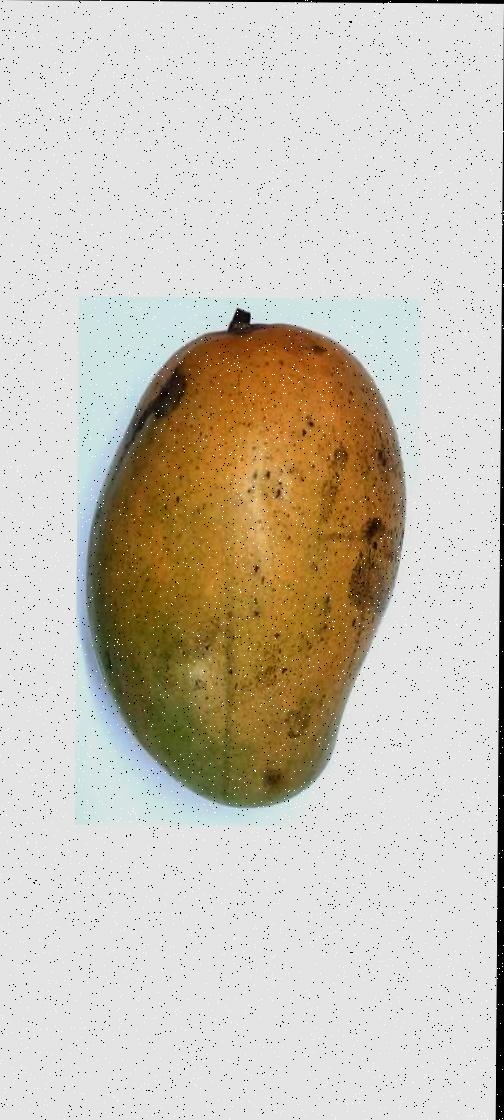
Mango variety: Rupali